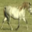
Label: horse